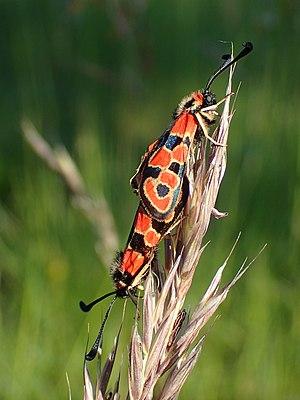
Zygaena fausta (Zygène de la petite Coronille) en accouplement, Aveyron, France
La Zygène de la petite coronille, également appelée Zygène automnale ou Zygène de la bruyère, est une espèce de lépidoptères de la famille des Zygaenidae et de la sous-famille des Zygaeninae.